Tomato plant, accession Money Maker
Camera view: vertical (180 deg); turntable rotation: 180 degrees
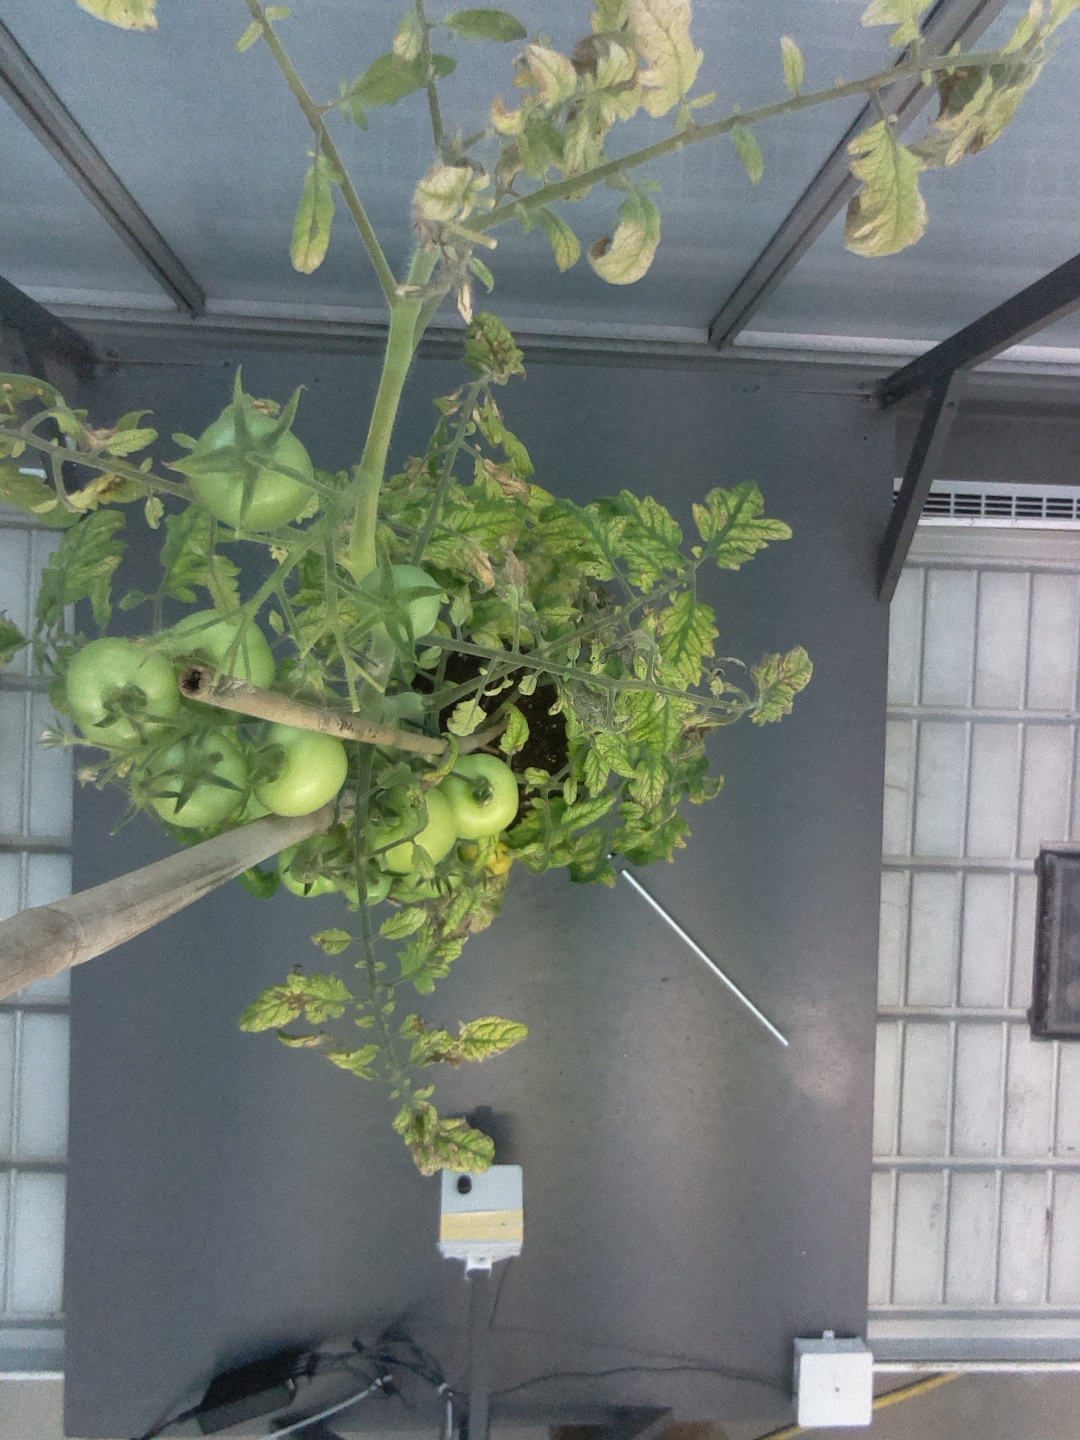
BBCH growth stage 78: 80% -90% of final fruit size